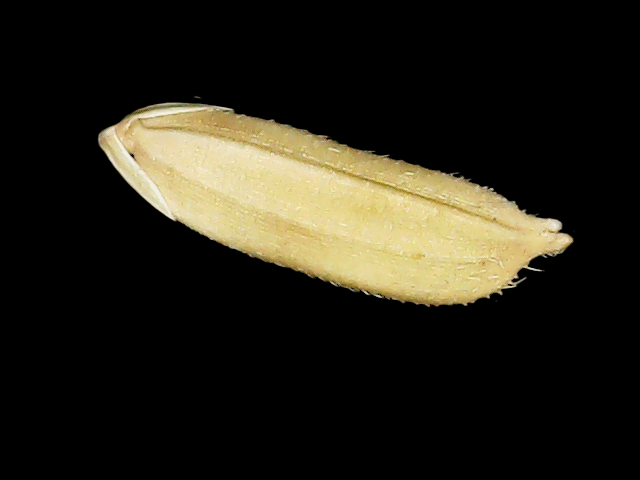
Rice variety: Bd30